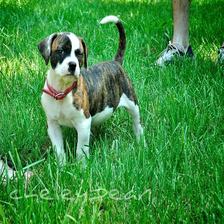
Species: dog
Breed: american bulldog